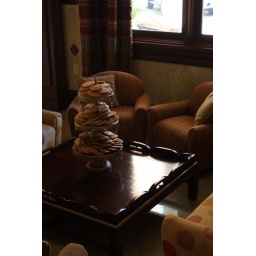
Childrens-size sofa chairs and cookie table. Concierge block in Italian Village